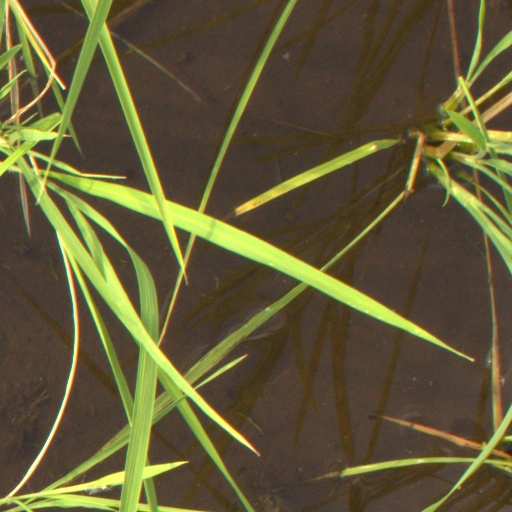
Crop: rice